Bluecurve

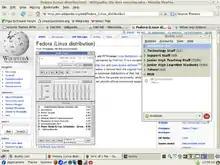
Bluecurve in use with Fedora 7

Bluecurve is a desktop theme for GNOME and KDE created by the Red Hat Artwork project. The main aim of Bluecurve was to create a consistent look throughout the Linux environment, and provide support for various Freedesktop.org desktop standards. It was used in Red Hat Linux in version 8 and 9, and in its successor OS, Fedora Linux through version 4.